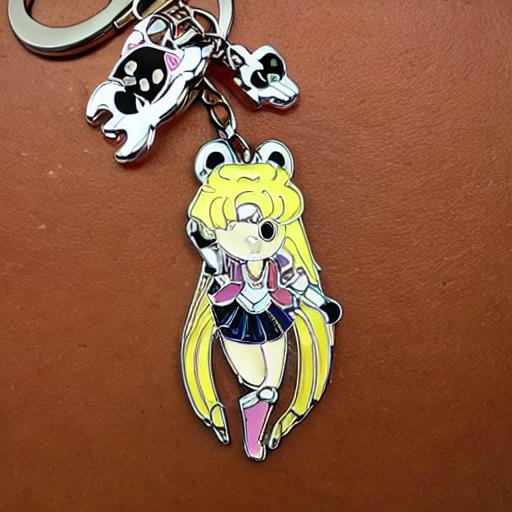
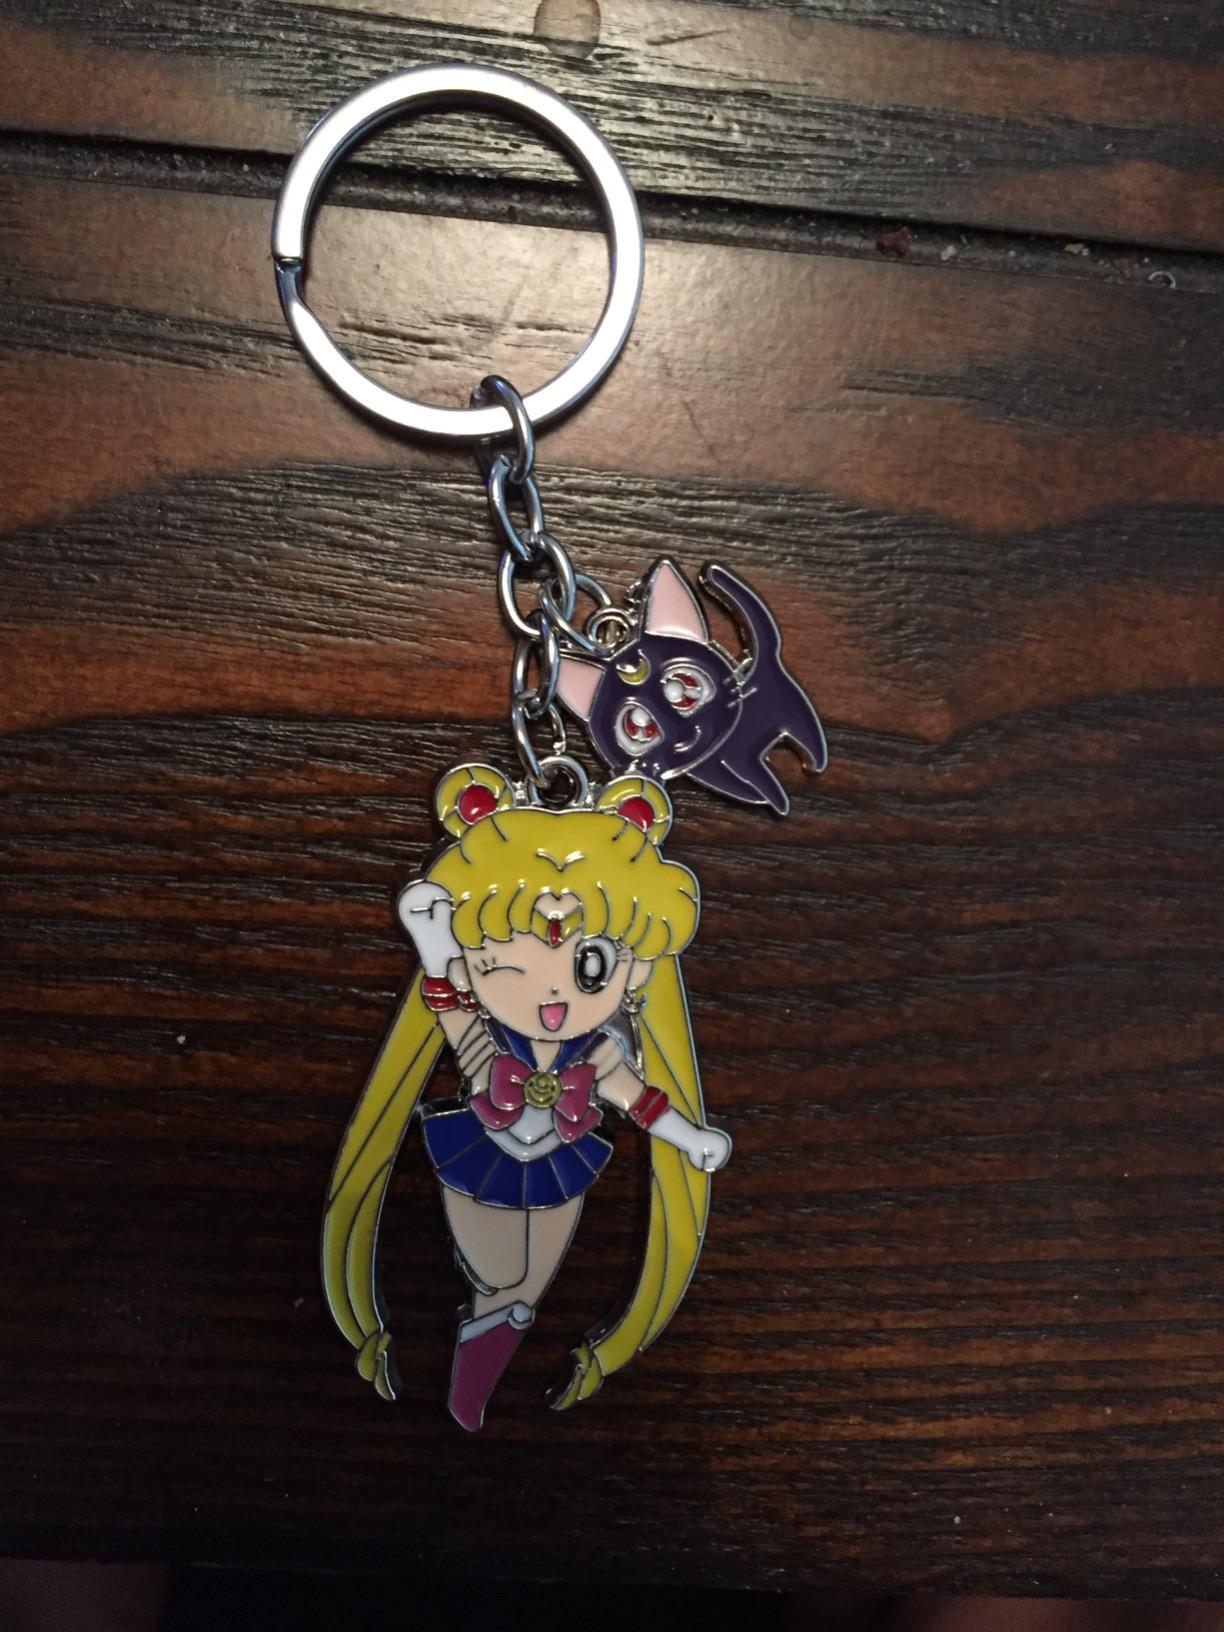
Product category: accessories_keychain
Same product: no